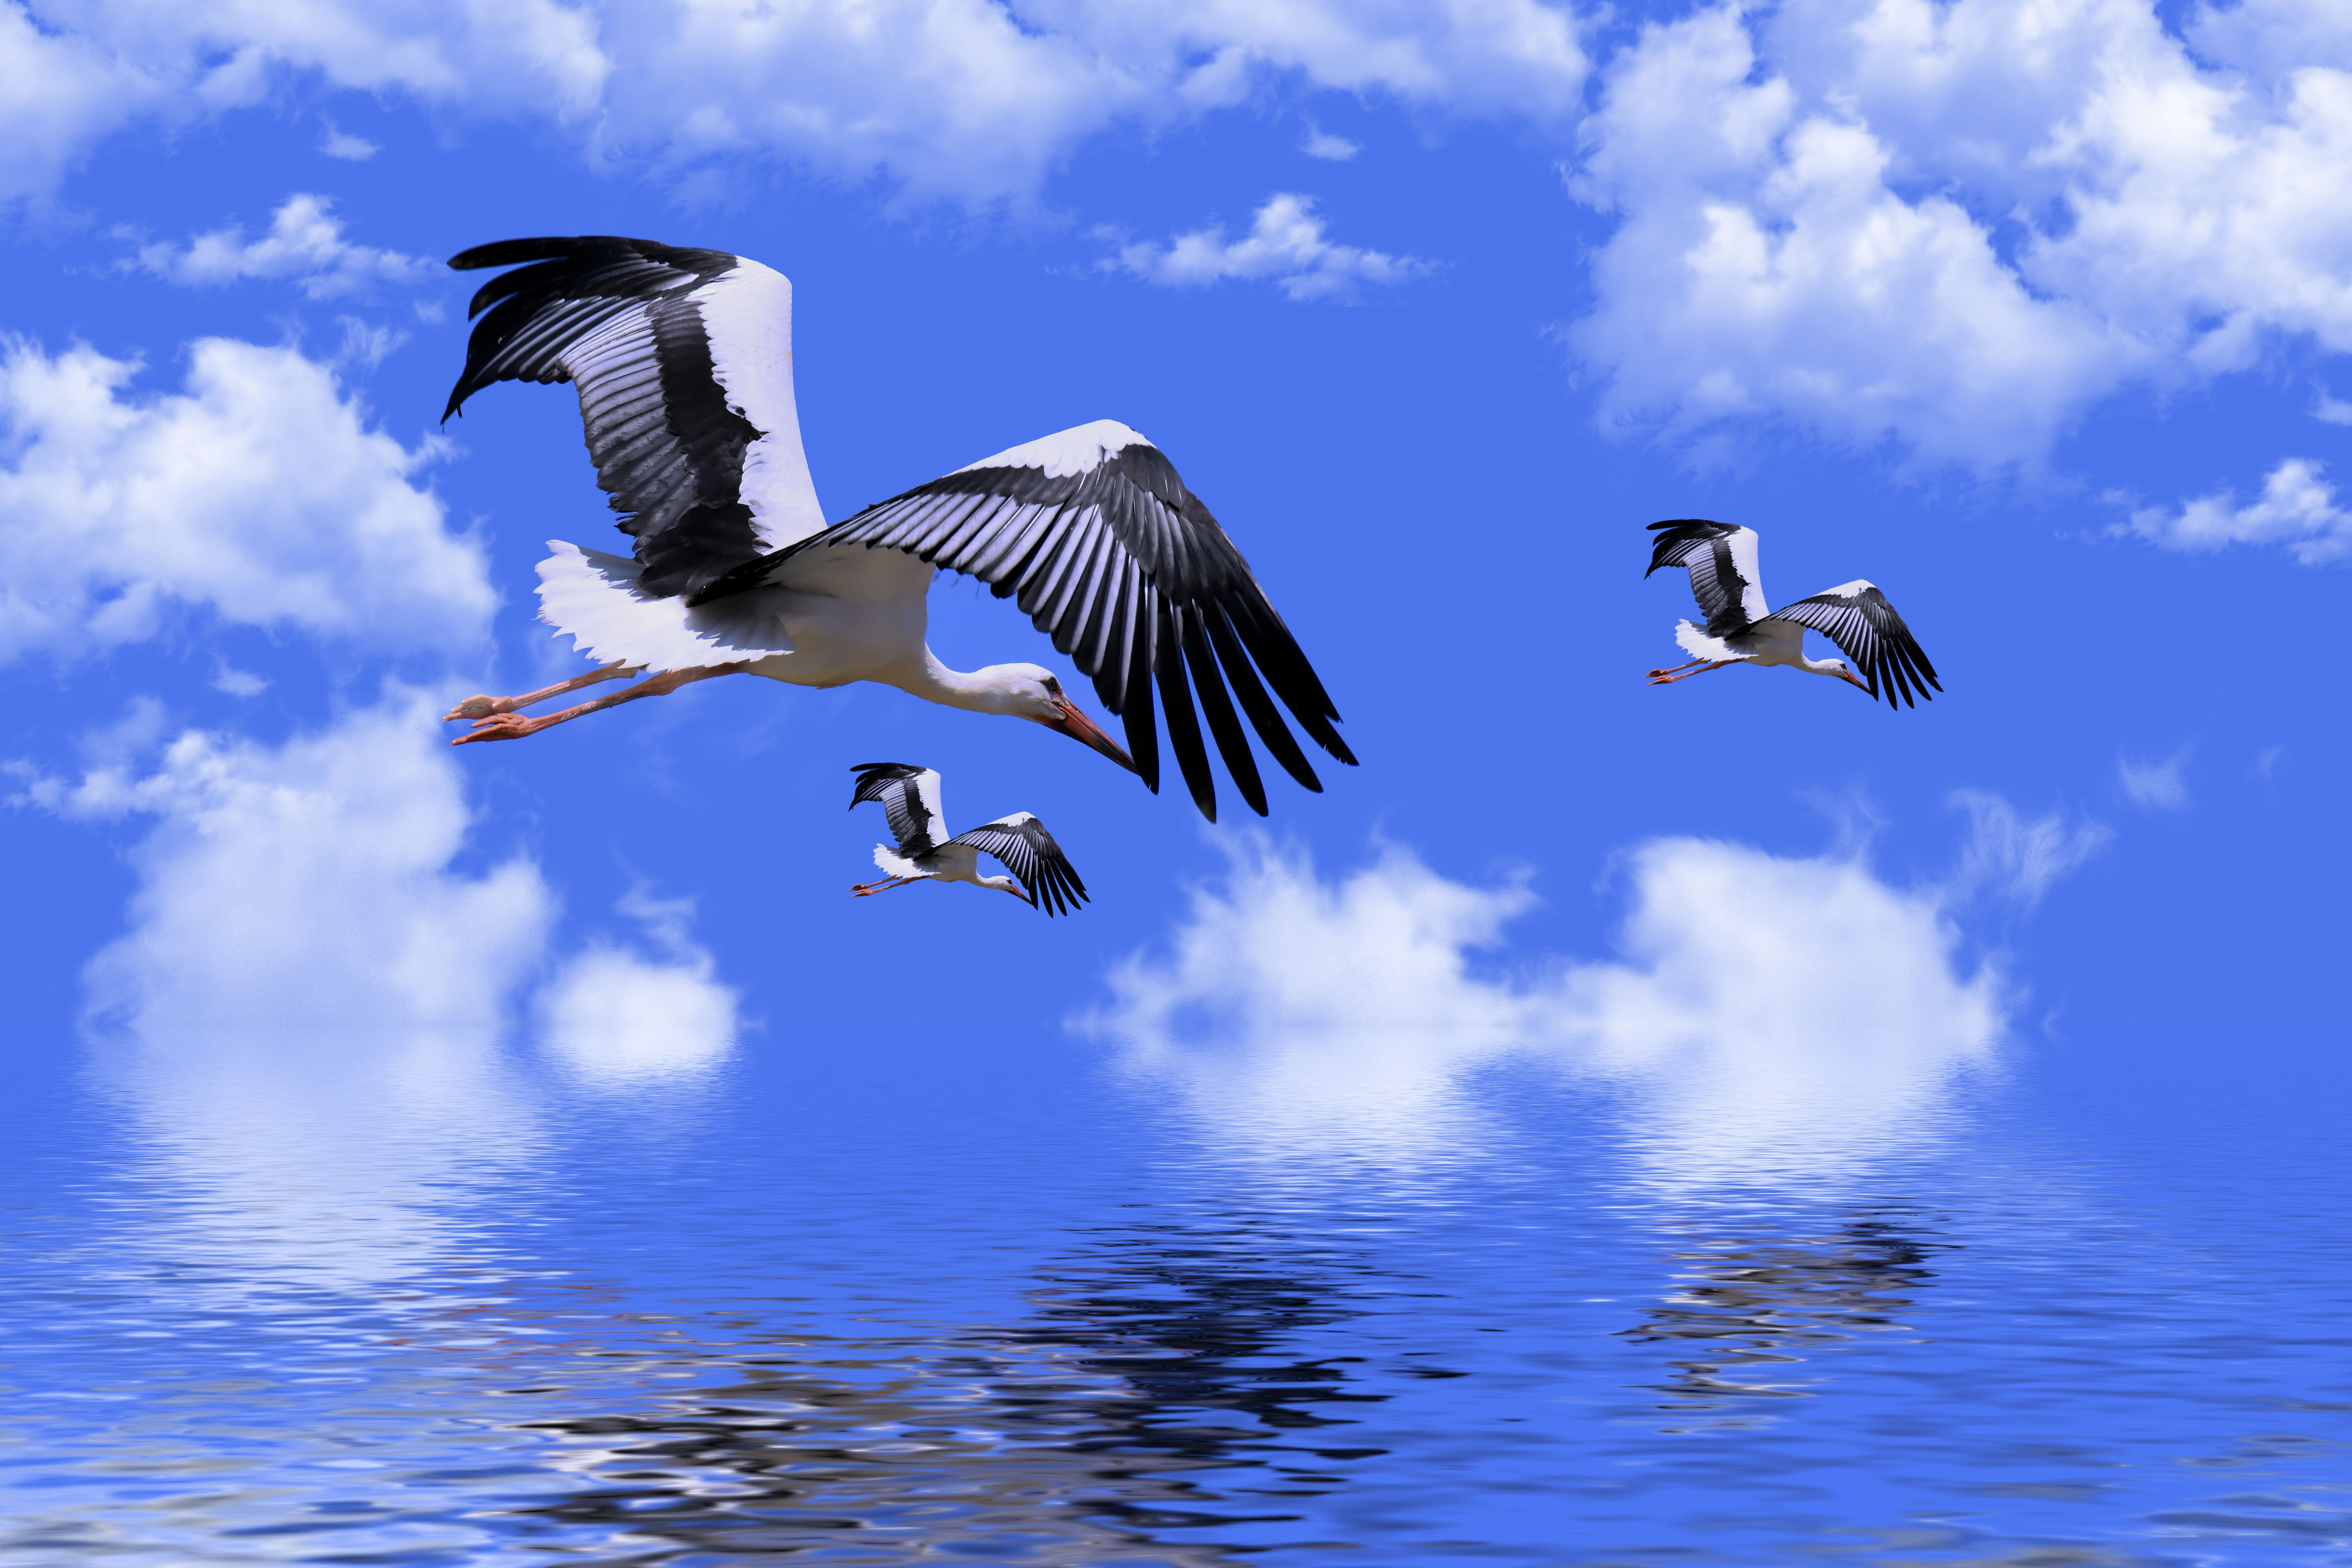
birds, bird, stork, wings, flying, nature, animal, sky, water, beak, fauna, seabird, wildlife, water bird, wing, crane like bird, pelican, animal migration, computer wallpaper, bird migration, charadriiformes, flight